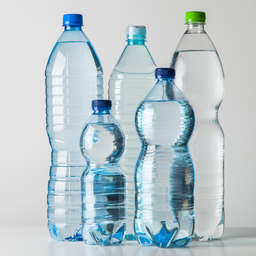
Label: plastic